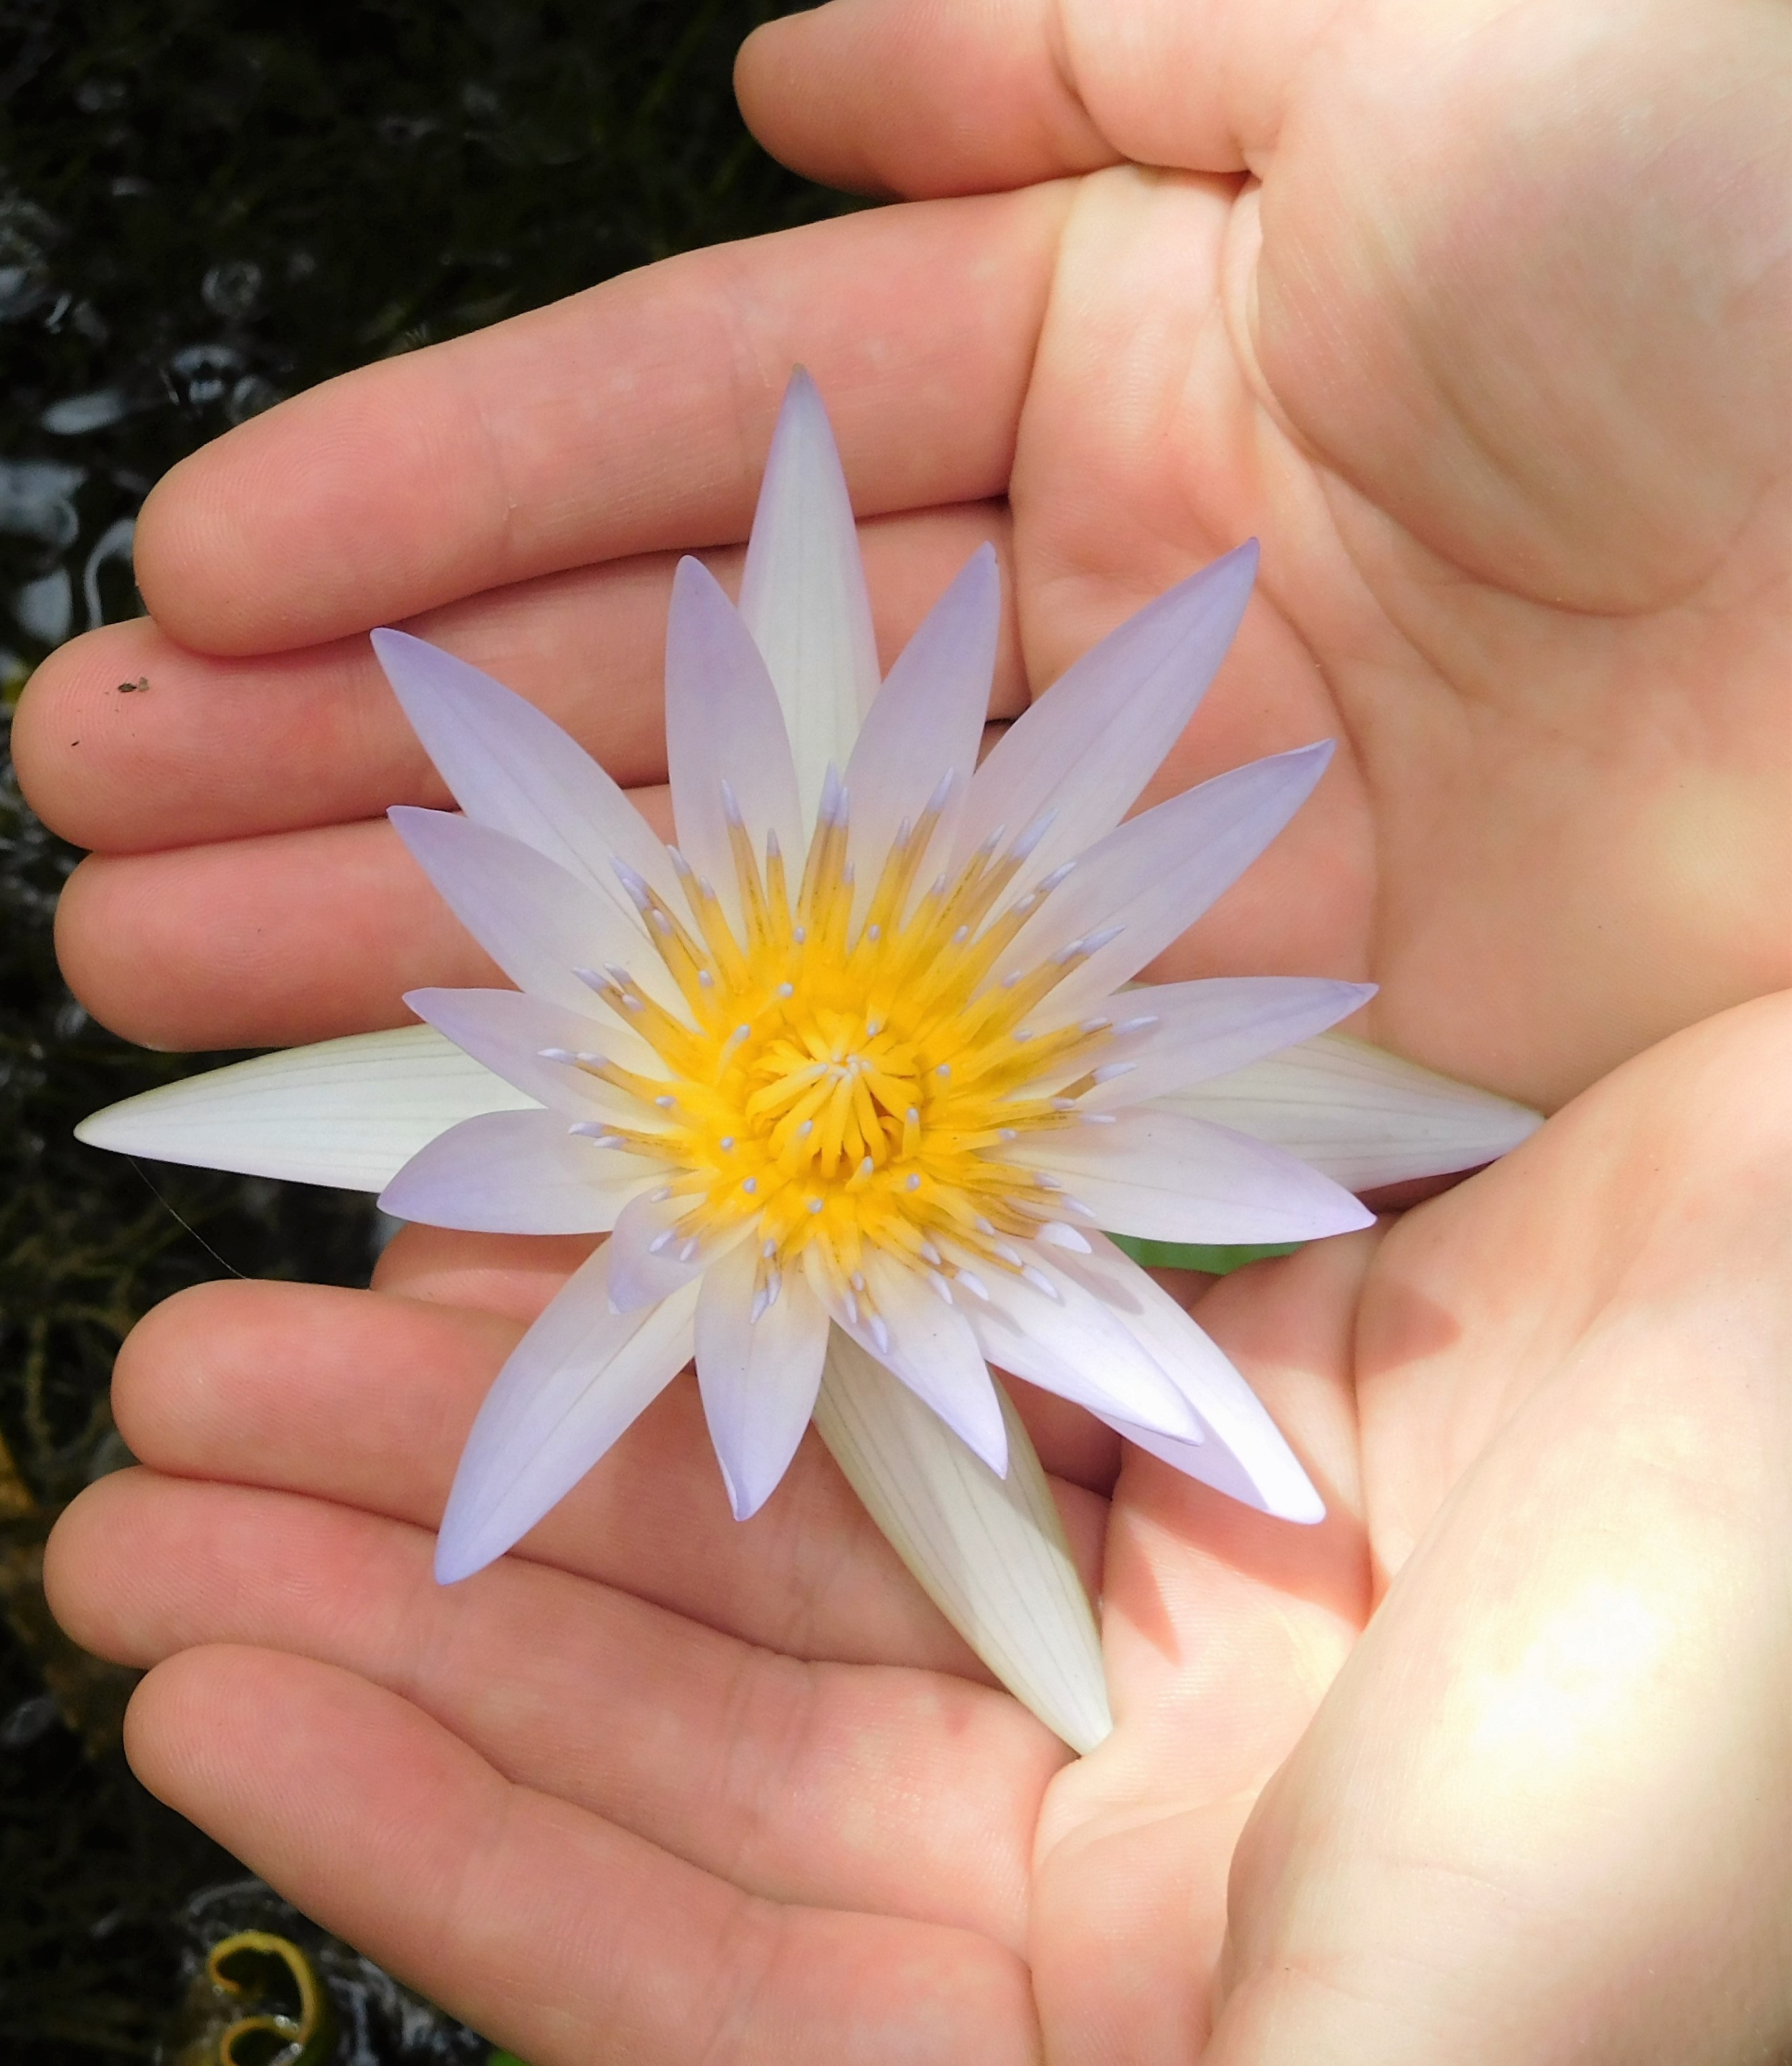
hand, plant, flower, petal, finger, yellow, flora, water lily, macro photography, flowering plant, water lily and hands, land plant